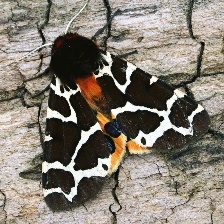
Species: GARDEN TIGER MOTH